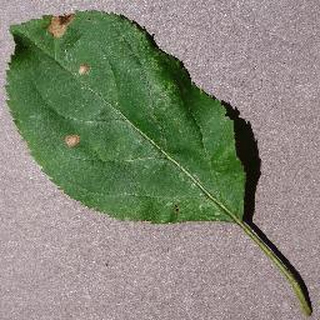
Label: apple_black_rot